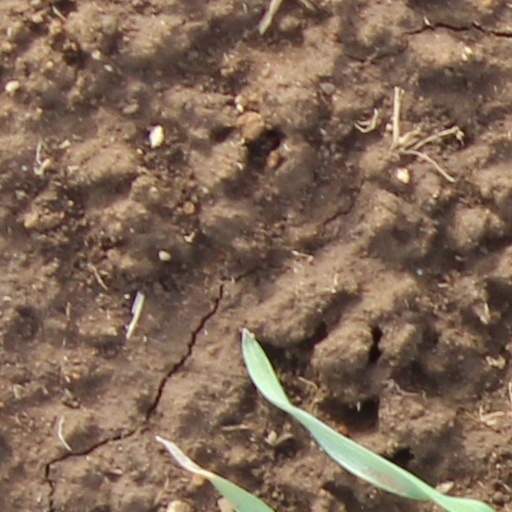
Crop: wheat